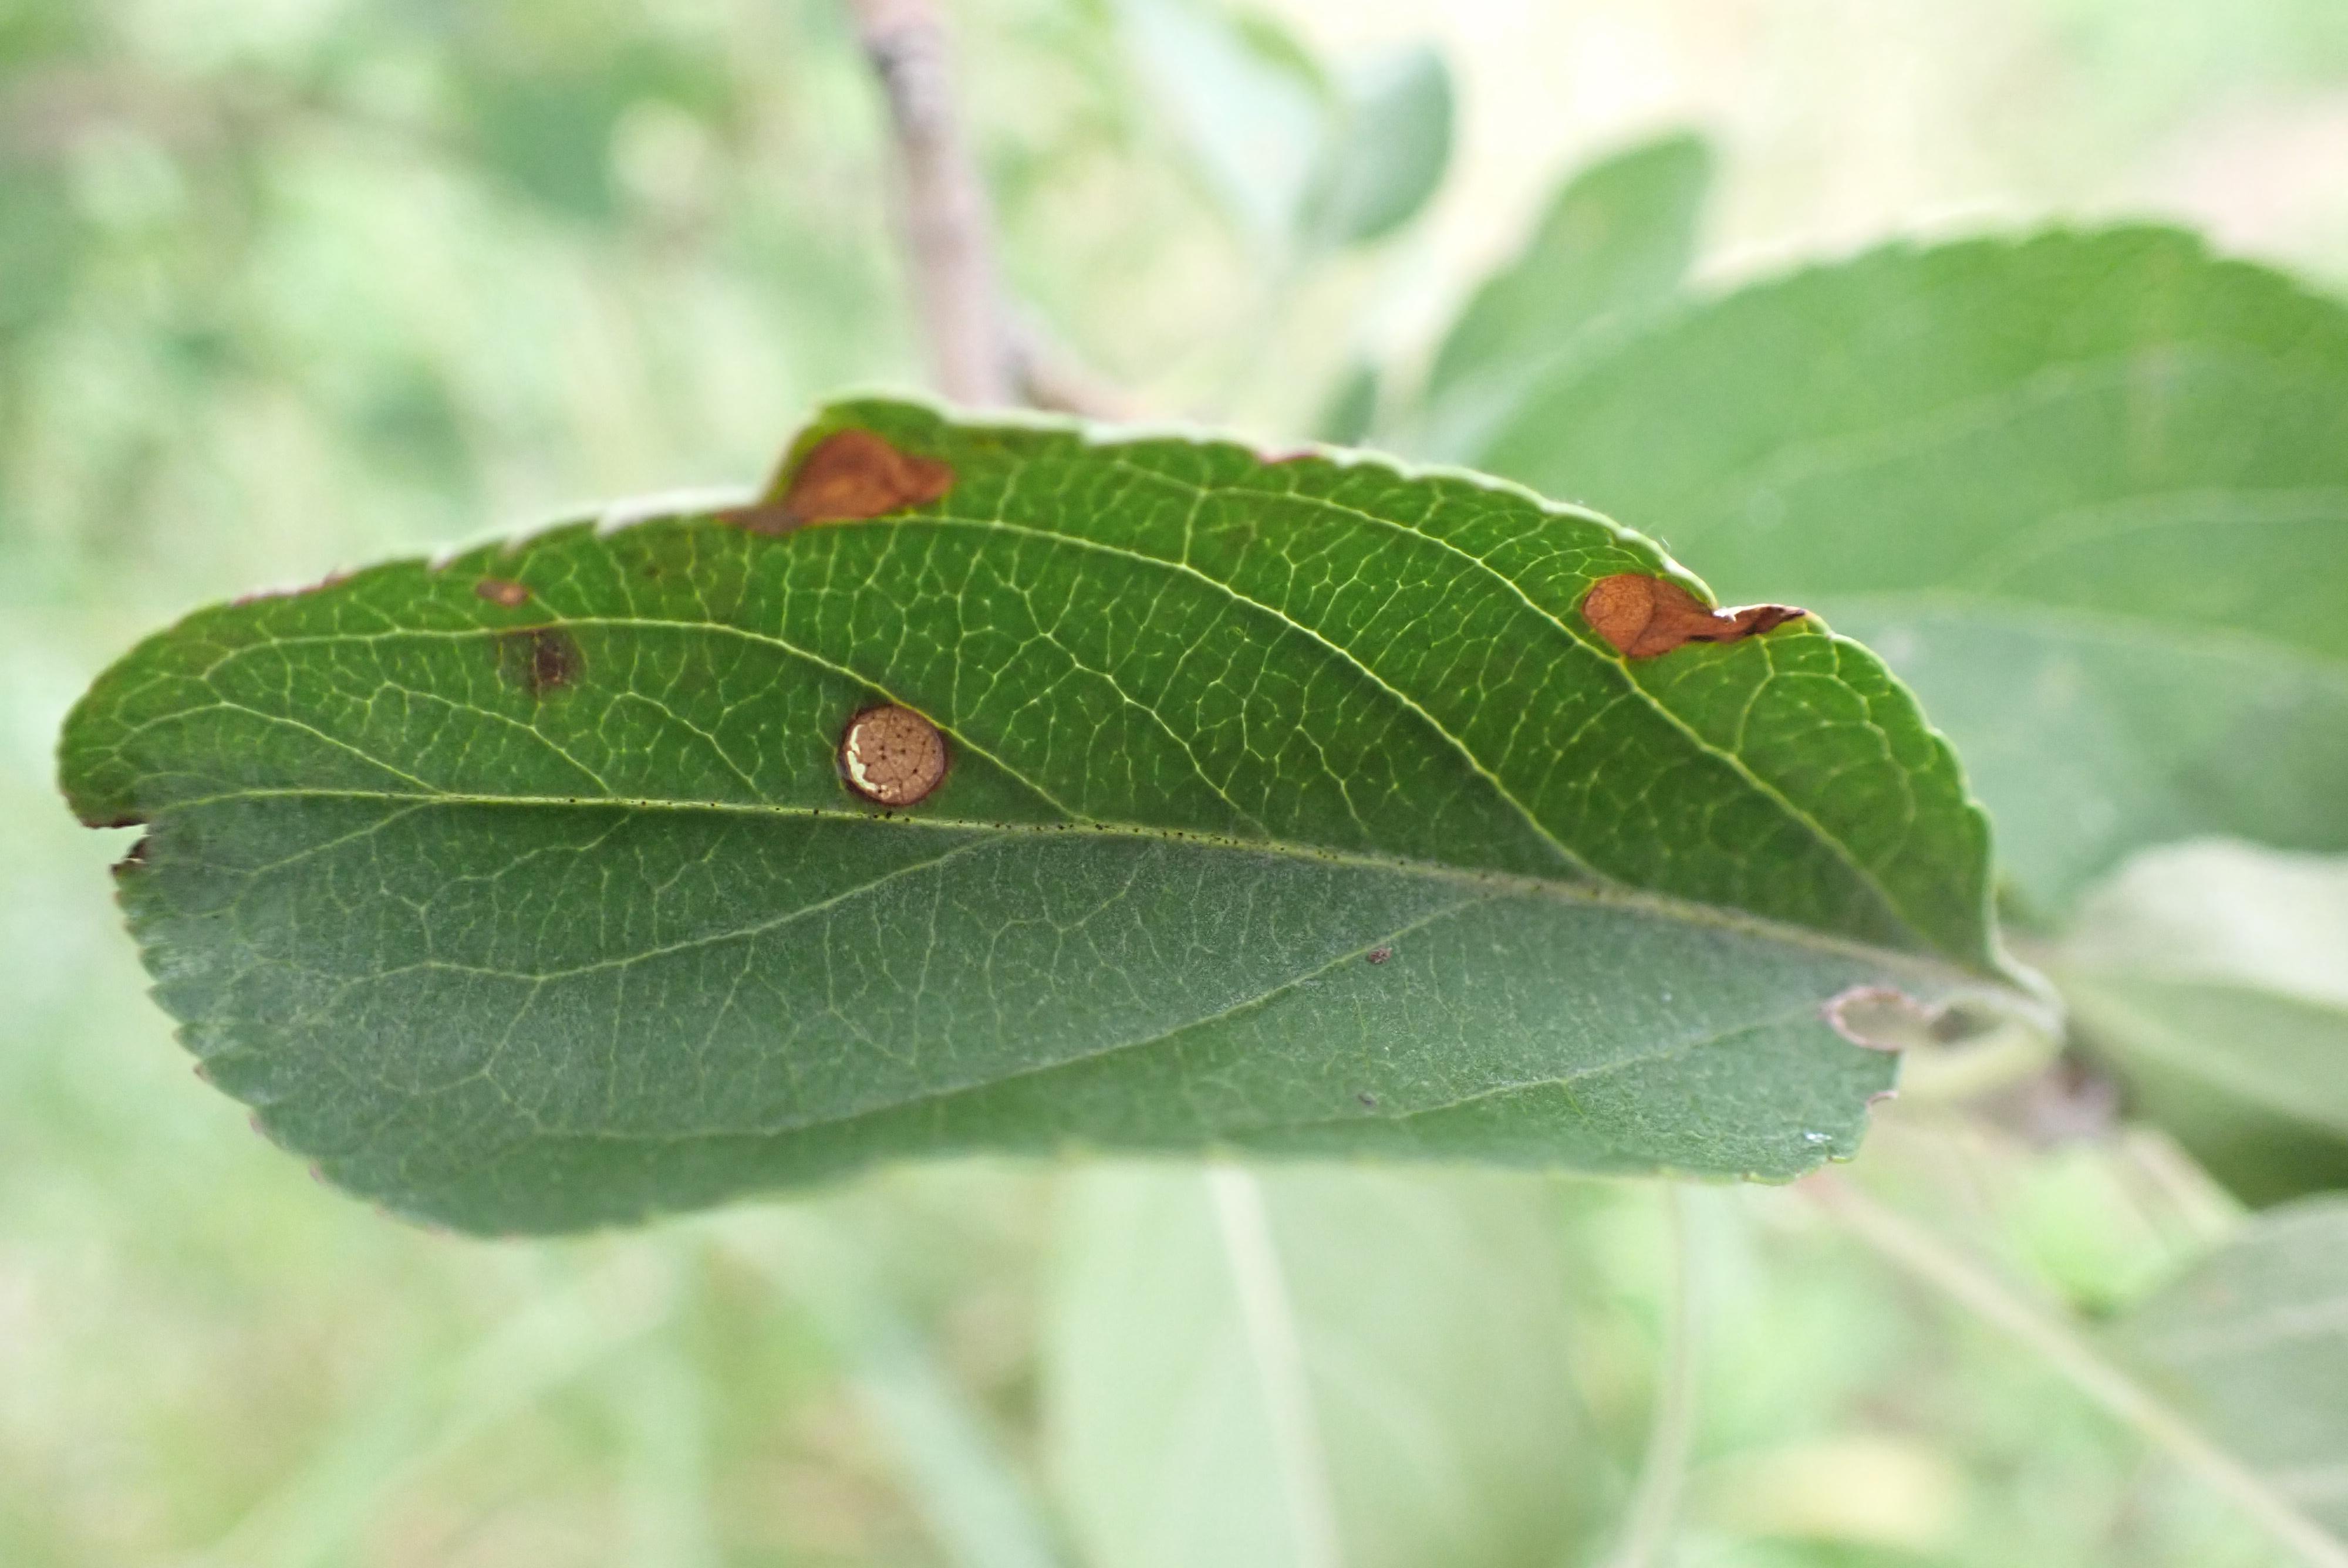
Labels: frog_eye_leaf_spot